Battelle Hall

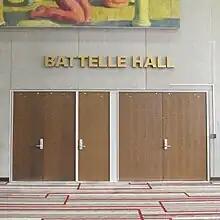
Entrance

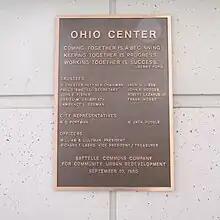
Plaque from the building's opening

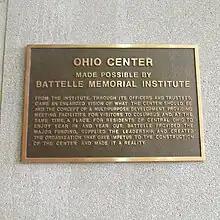
Plaque from the building's opening

Unlike arenas, Battelle Hall has no permanent seats. Instead, inexpensive plastic seats attached to metal bleachers are positioned into place for scheduled events.